Julyan Stone

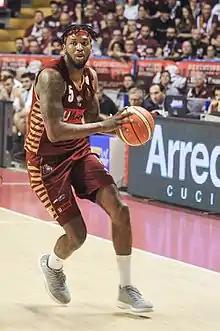
Stone with Venezia

Julyan Ray Stone (born December 7, 1988) is an American professional basketball player for Marinos B.B.C. of the Superliga Profesional de Baloncesto. He played college basketball for the University of Texas at El Paso.